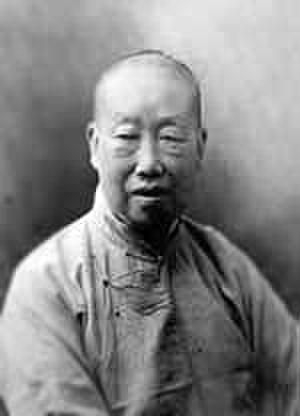
Wu Changshuo, en chinois: 吳昌碩, en mandarin Wu Changshuo, en shanghaïen Wu Tsanzaq, un grand maître chinois de la gravure de sceau et un peintre.